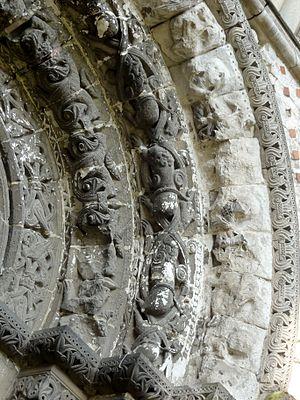
Portail nord, détail des archivoltes.
L'église Saint-Étienne de Beauvais est une église catholique paroissiale située à Beauvais, chef-lieu du département de l'Oise, rue de l'Étamine. Sa fondation à la fin du IIIᵉ siècle est due à saint Firmin. L'on ignore son premier vocable, mais elle a longtemps été dédiée à saint Vaast d'Arras, et un chapitre a existé sous ce titre de 1072 à 1742. Même avant le début de la construction de l'église actuelle au début du XIIᵉ siècle, l'église Saint-Étienne est le centre de la vie municipale, et bien que située en dehors de la cité épiscopale, sa paroisse est l'une des plus importantes de la ville. Sa nef et son transept sont de style roman, hormis les deux premières travées de la nef reconstruites après un incendie à la fin du XIIᵉ siècle, et les murs orientaux du transept en grande partie remaniés au XVIᵉ siècle. Dans la nef, l'on trouve une élévation à trois étages avec triforium. Le voûtement d'ogives des bas-côtés a vraisemblablement commencé vers 1120, mais l'on suppose que le chœur roman terminé avant cette date était voûté d'ogives dès le départ.